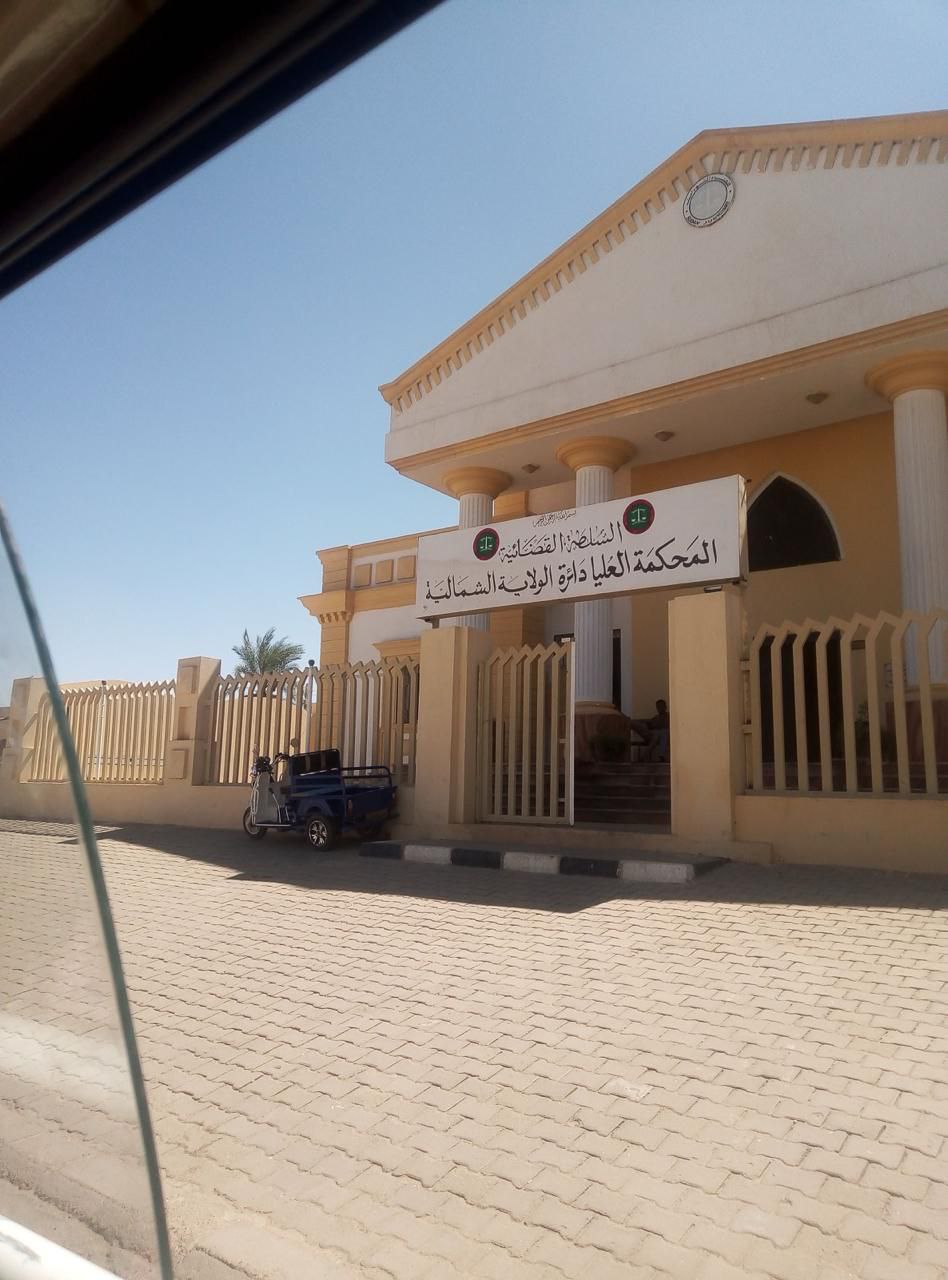
الوصف بالفصحى: صورة لمرفق حكومي لأحد الولايات
الوصف بالعامية السودانية: المحكمة العليا الولاية الشمالية
التصنيف: Public Spaces & Infrastructure